Royal Oak, Michigan

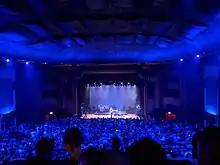
The Royal Oak Music Theatre

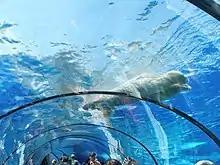
The Detroit Zoo's Arctic Ring of Life

Downtown Royal Oak features a wide assortment of nightlife venues, including the Royal Oak Music Theatre and the Baldwin Theatre. Mark Ridley's Comedy Castle, a comedy club, was an early venue for performers such as Tim Allen and Dave Coulier. Allen's connections to Royal Oak would later in his career be alluded to in the sitcom "Home Improvement" as the protagonist's (played by Allen) place of residence.